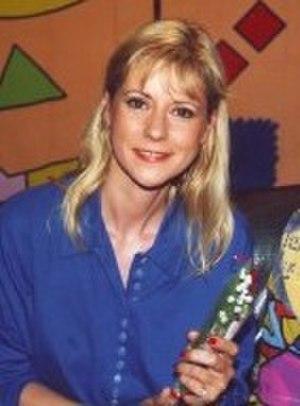
Dorothée, animatrice de télévision et chanteuse française.
Le Club Dorothée est une émission de télévision française destinée à la jeunesse et diffusée sur la chaîne télévisée TF1 du 2 septembre 1987 au 30 août 1997 et produite par AB Productions. À la présentation, une équipe de cinq animateurs.
Dorothée, de sa véritable identité Frédérique Hoschedé, née le 14 juillet 1953 à Paris, est une chanteuse, actrice, et animatrice de télévision française.
Jean Cabut, dit Cabu, est un caricaturiste, dessinateur de presse et auteur de bande dessinée français, né le 13 janvier 1938 à Châlons-sur-Marne et mort assassiné le 7 janvier 2015 à Paris lors de l'attentat djihadiste contre la rédaction de Charlie Hebdo.